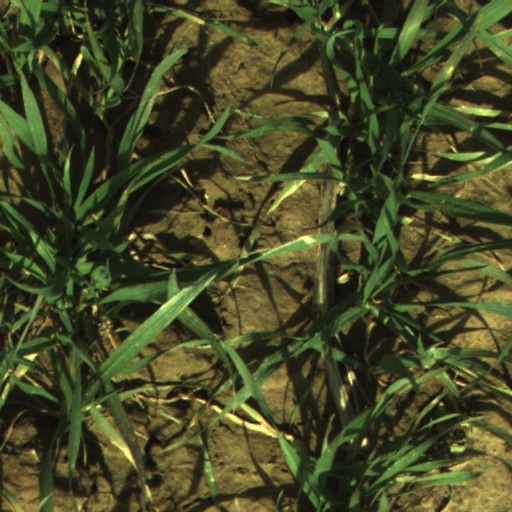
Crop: wheat